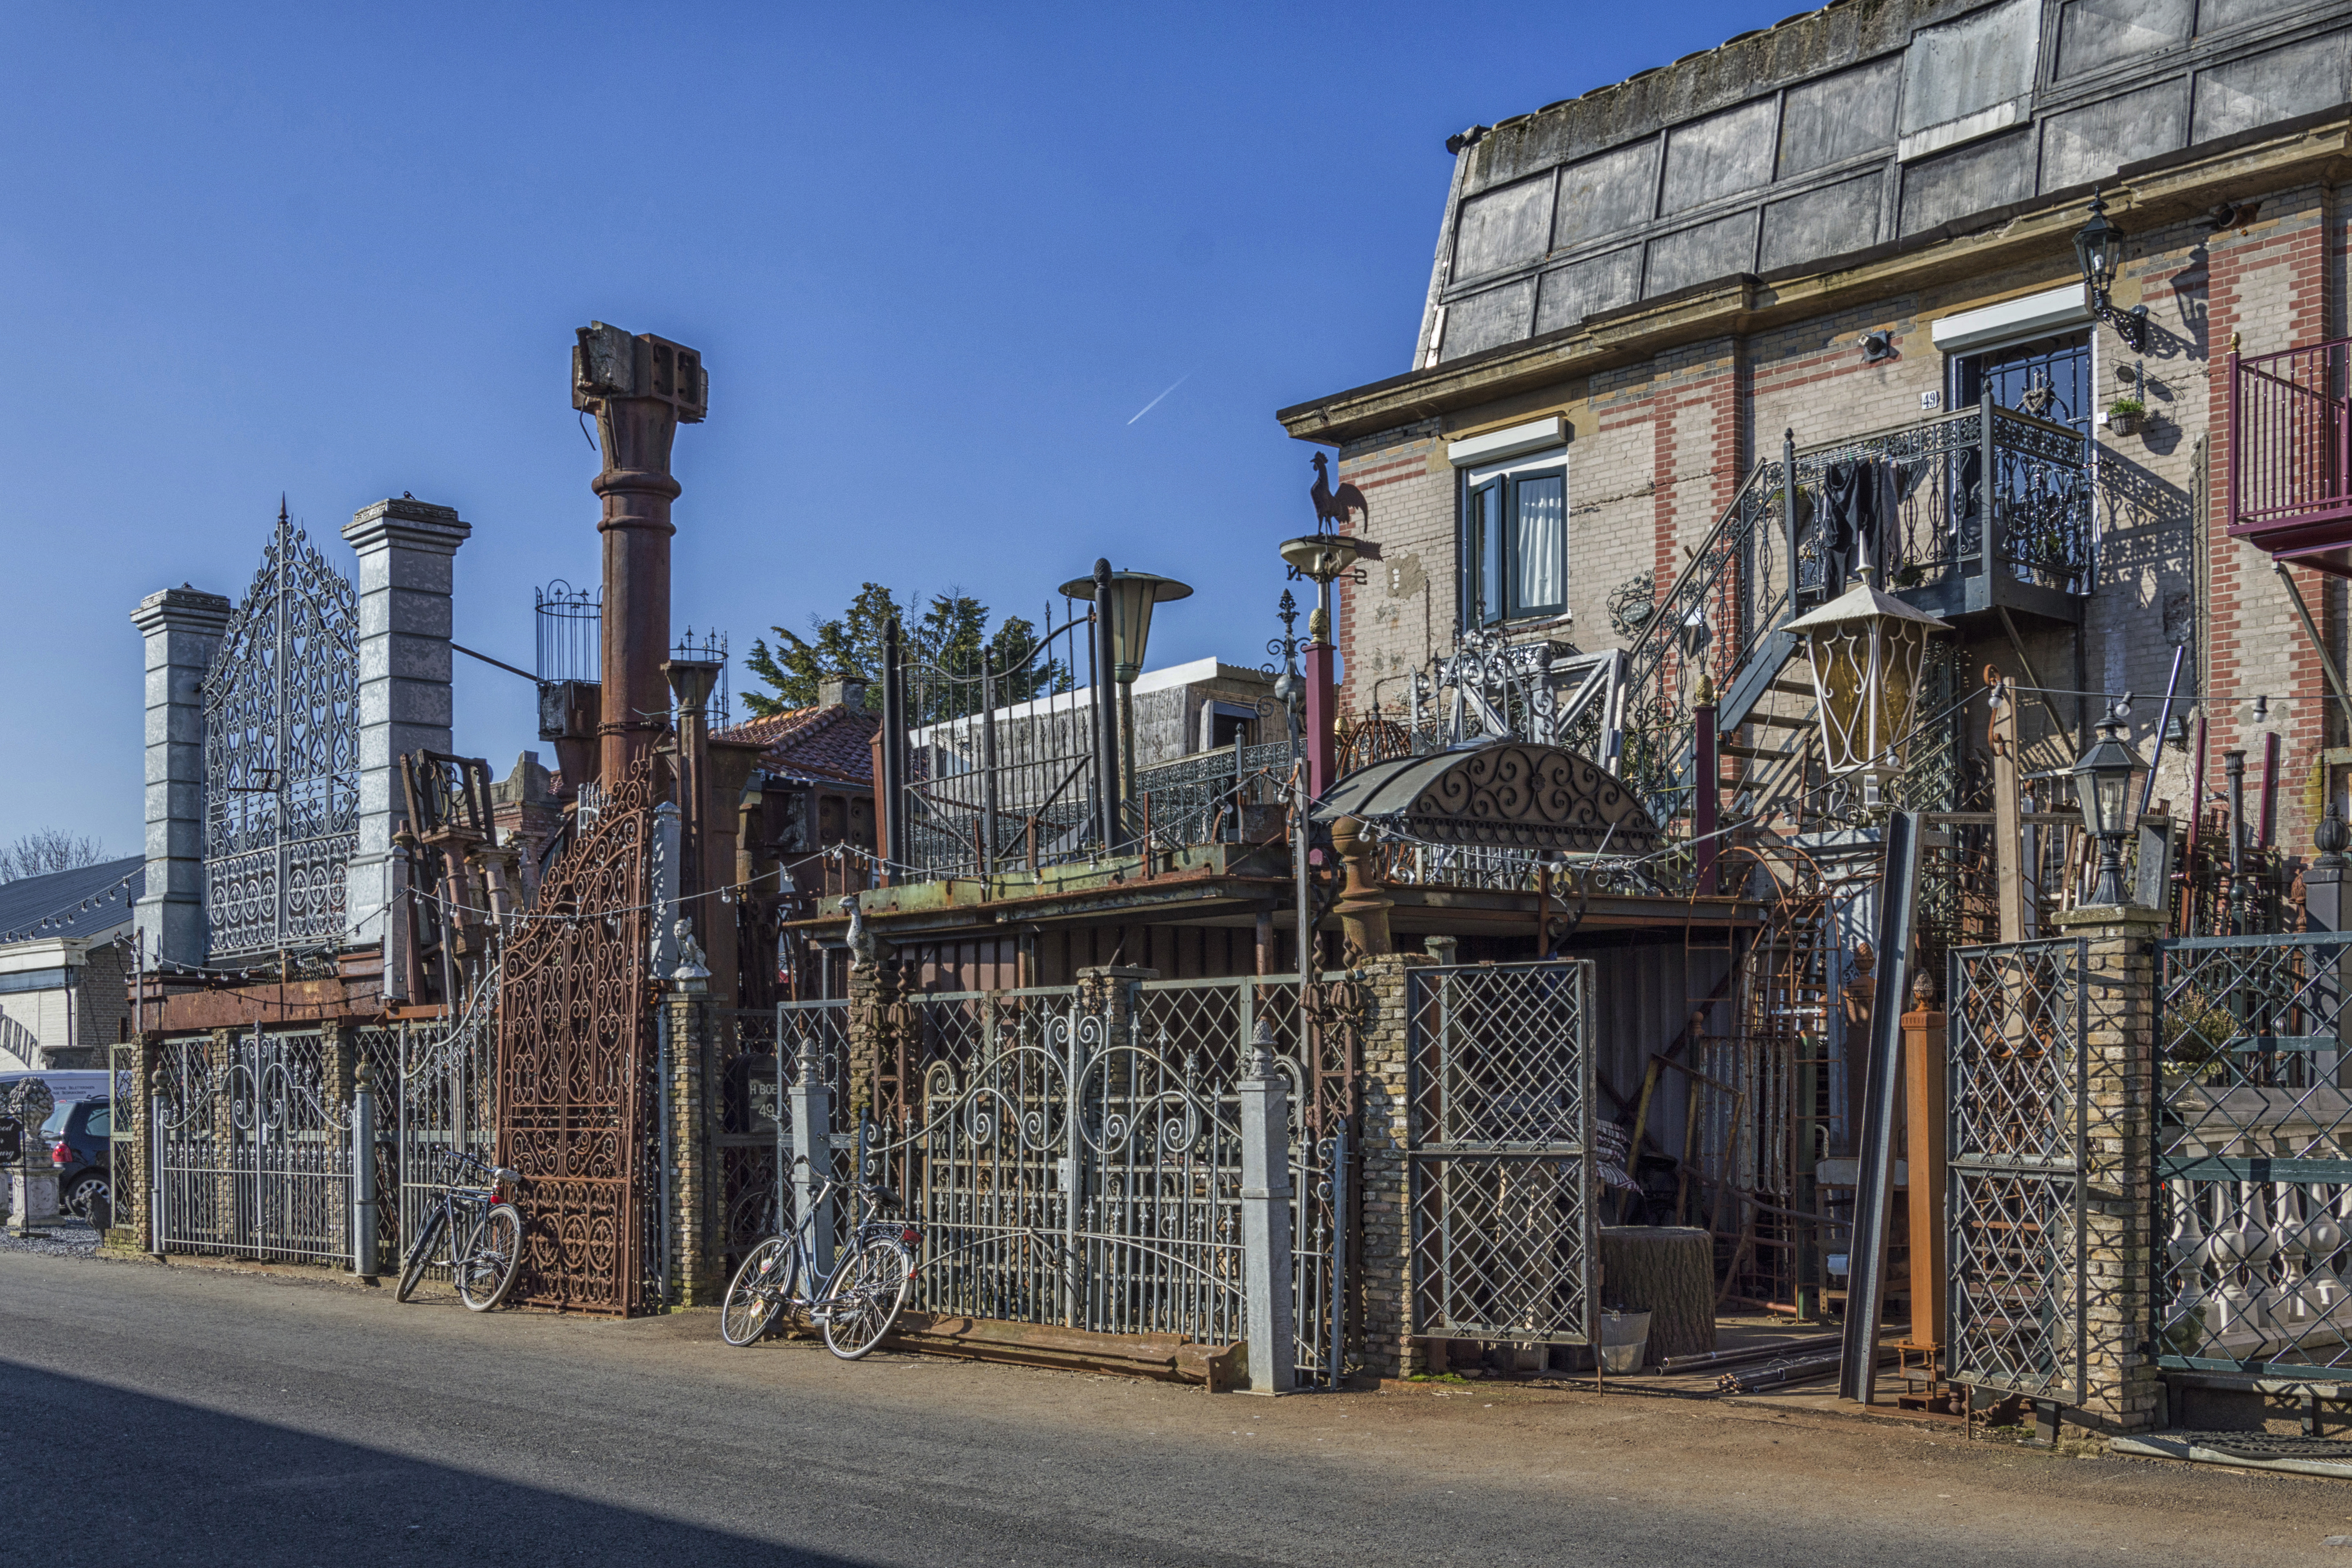
outdoor, architecture, road, street, town, van, building, city, photo, cityscape, downtown, transport, suburb, facade, industry, nikon, holland, nederland, netherlands, de, infrastructure, dutch, outdoorphotography, picture, photograph, fotos, foto, pd, paulvandevelde, pdvandevelde, padagudaloma, dordrecht, nederlandinfotos, pvdvfotografie, pdvandeveldedordrecht, nederlandsefotografie, dutchphotogaraphy, totallydutch, fotografienederland, hollandsefotografie, fotografieholland, velde, neighbourhood, alblasserwaard, giessenburg, giesenburg, urban area, residential area, human settlement